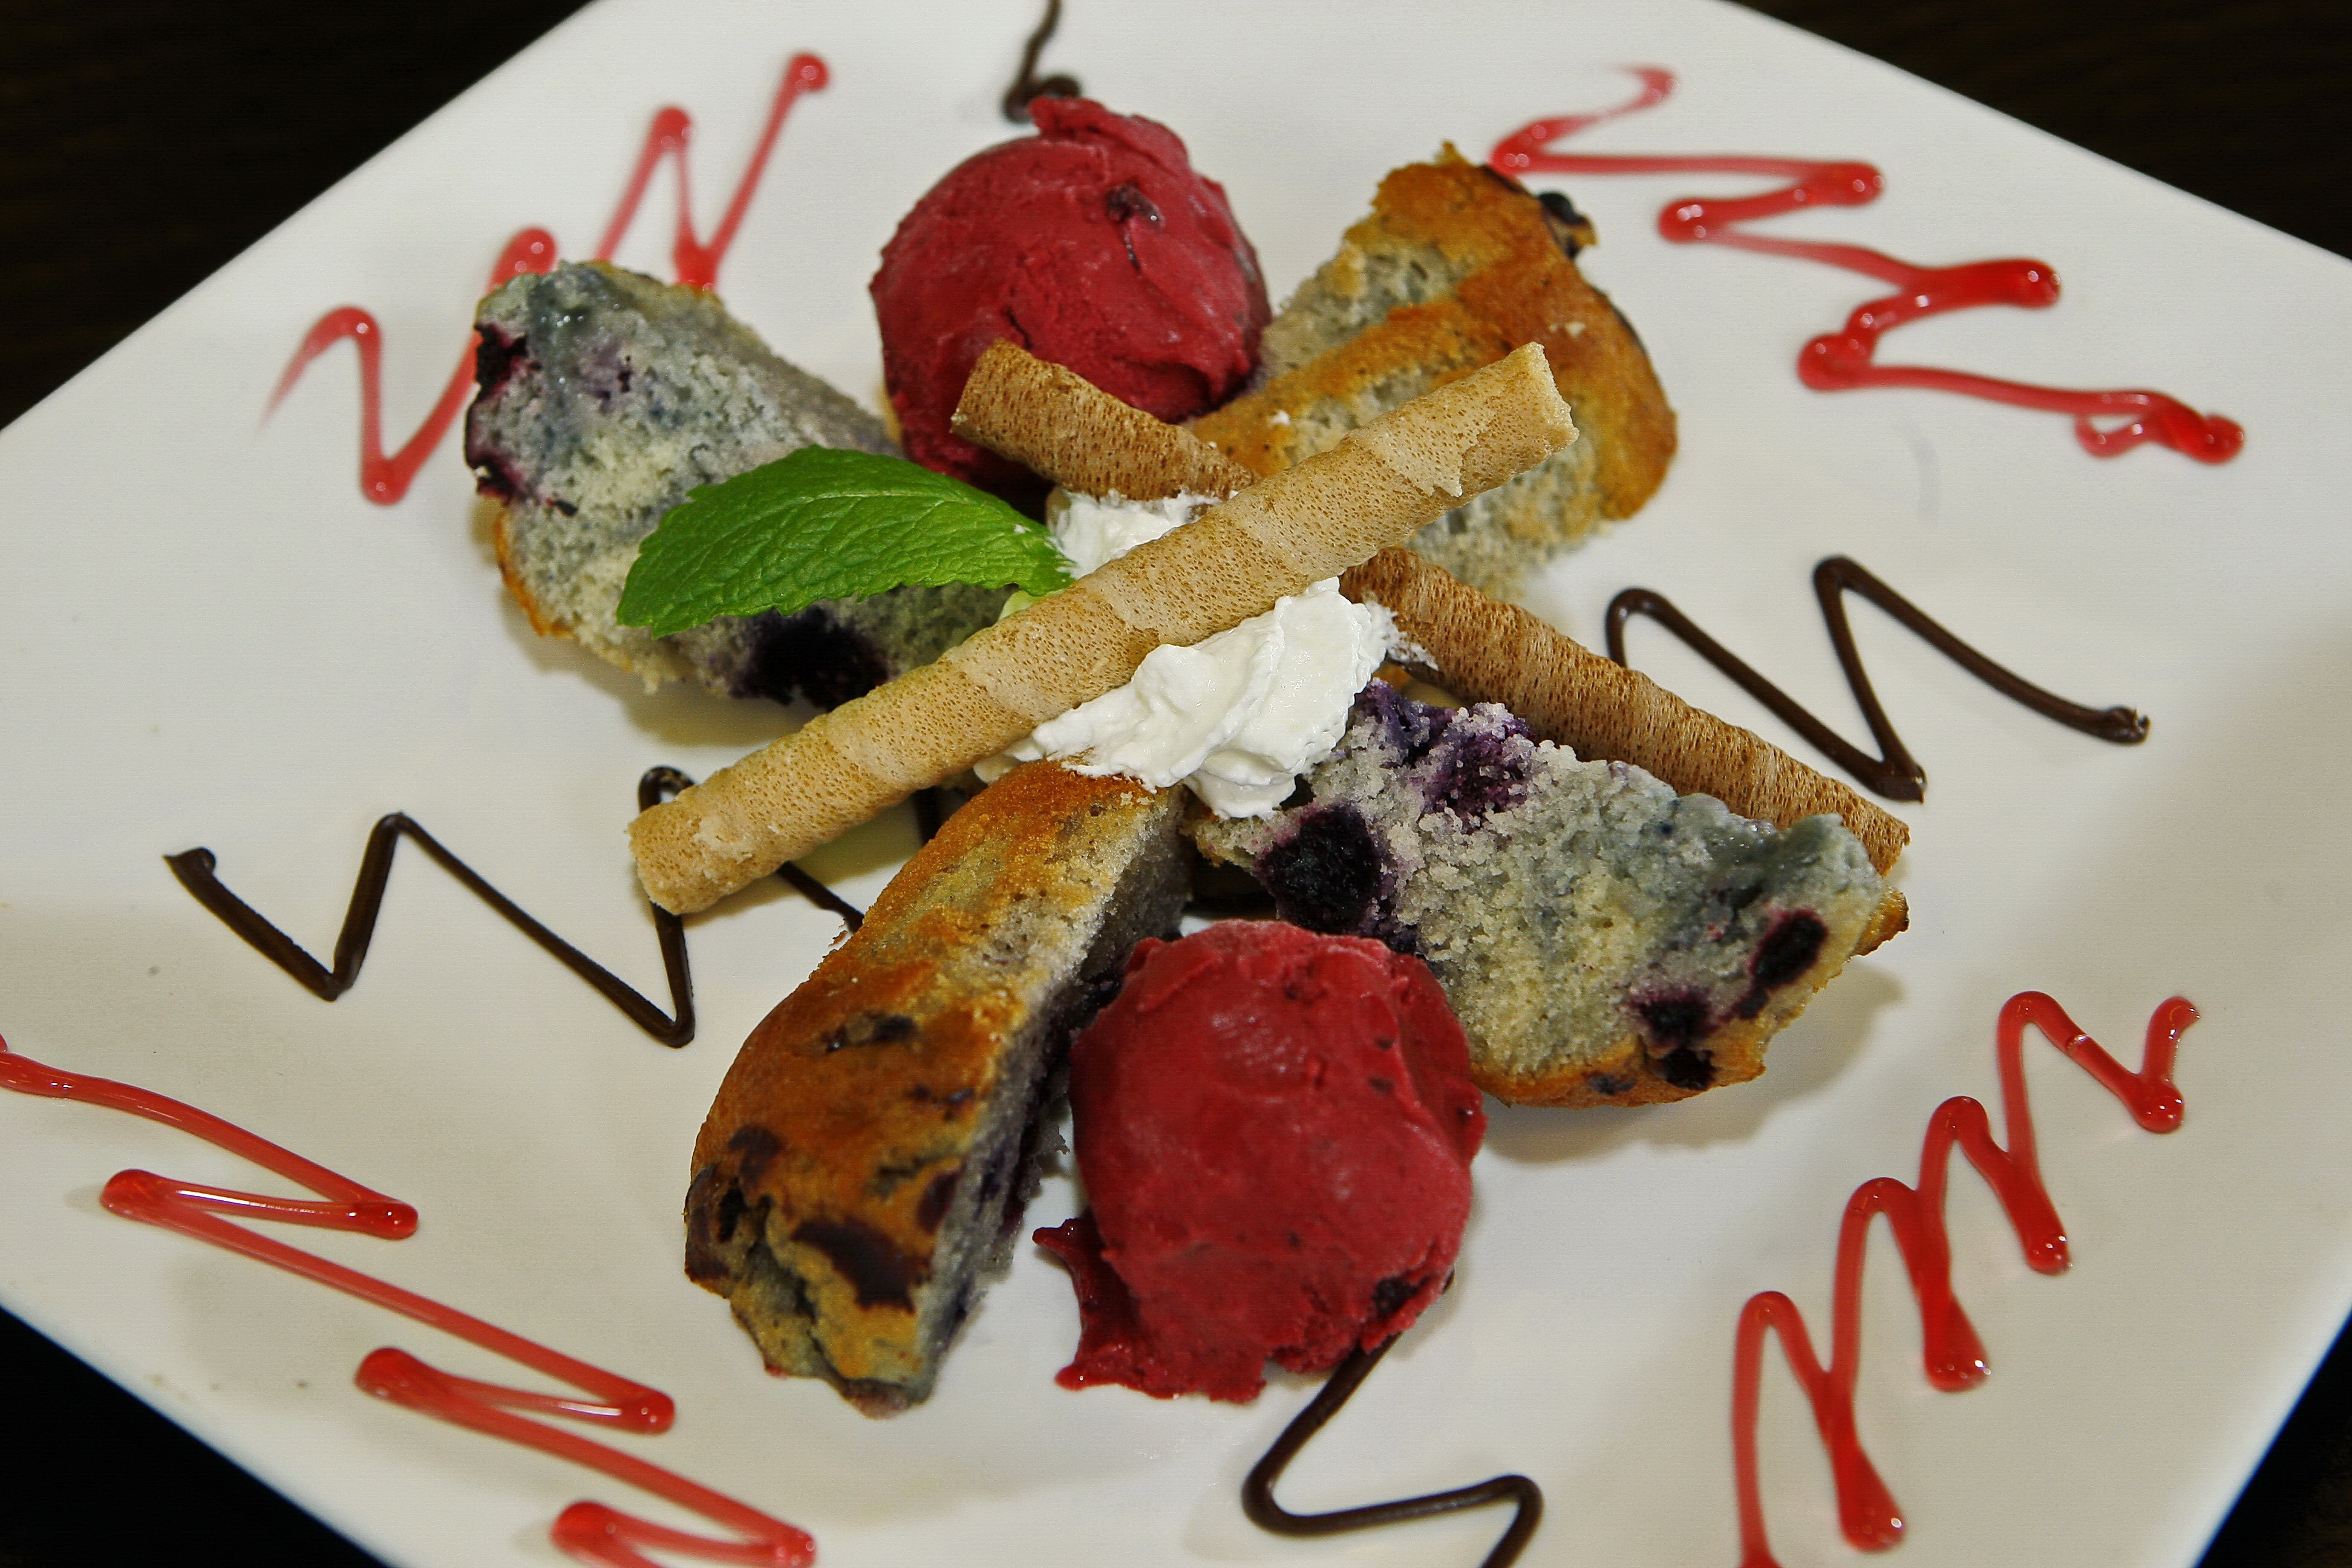
sweet, dish, meal, food, produce, breakfast, baking, ice cream, dessert, cuisine, muffin, whipped cream, garnish, dining, beautiful, sweetness, refreshments, taste, blackcurrant sorbet, sorbet